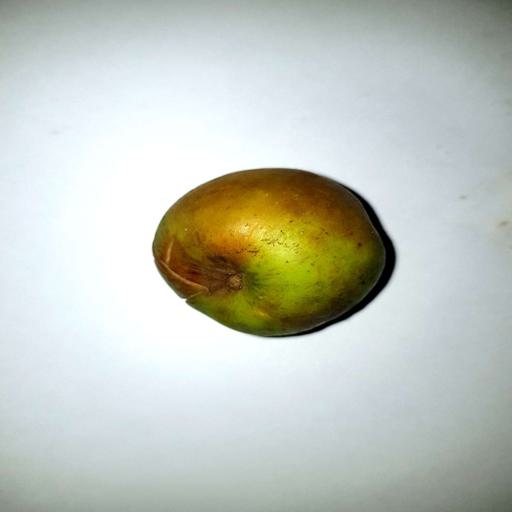
Label: bruised